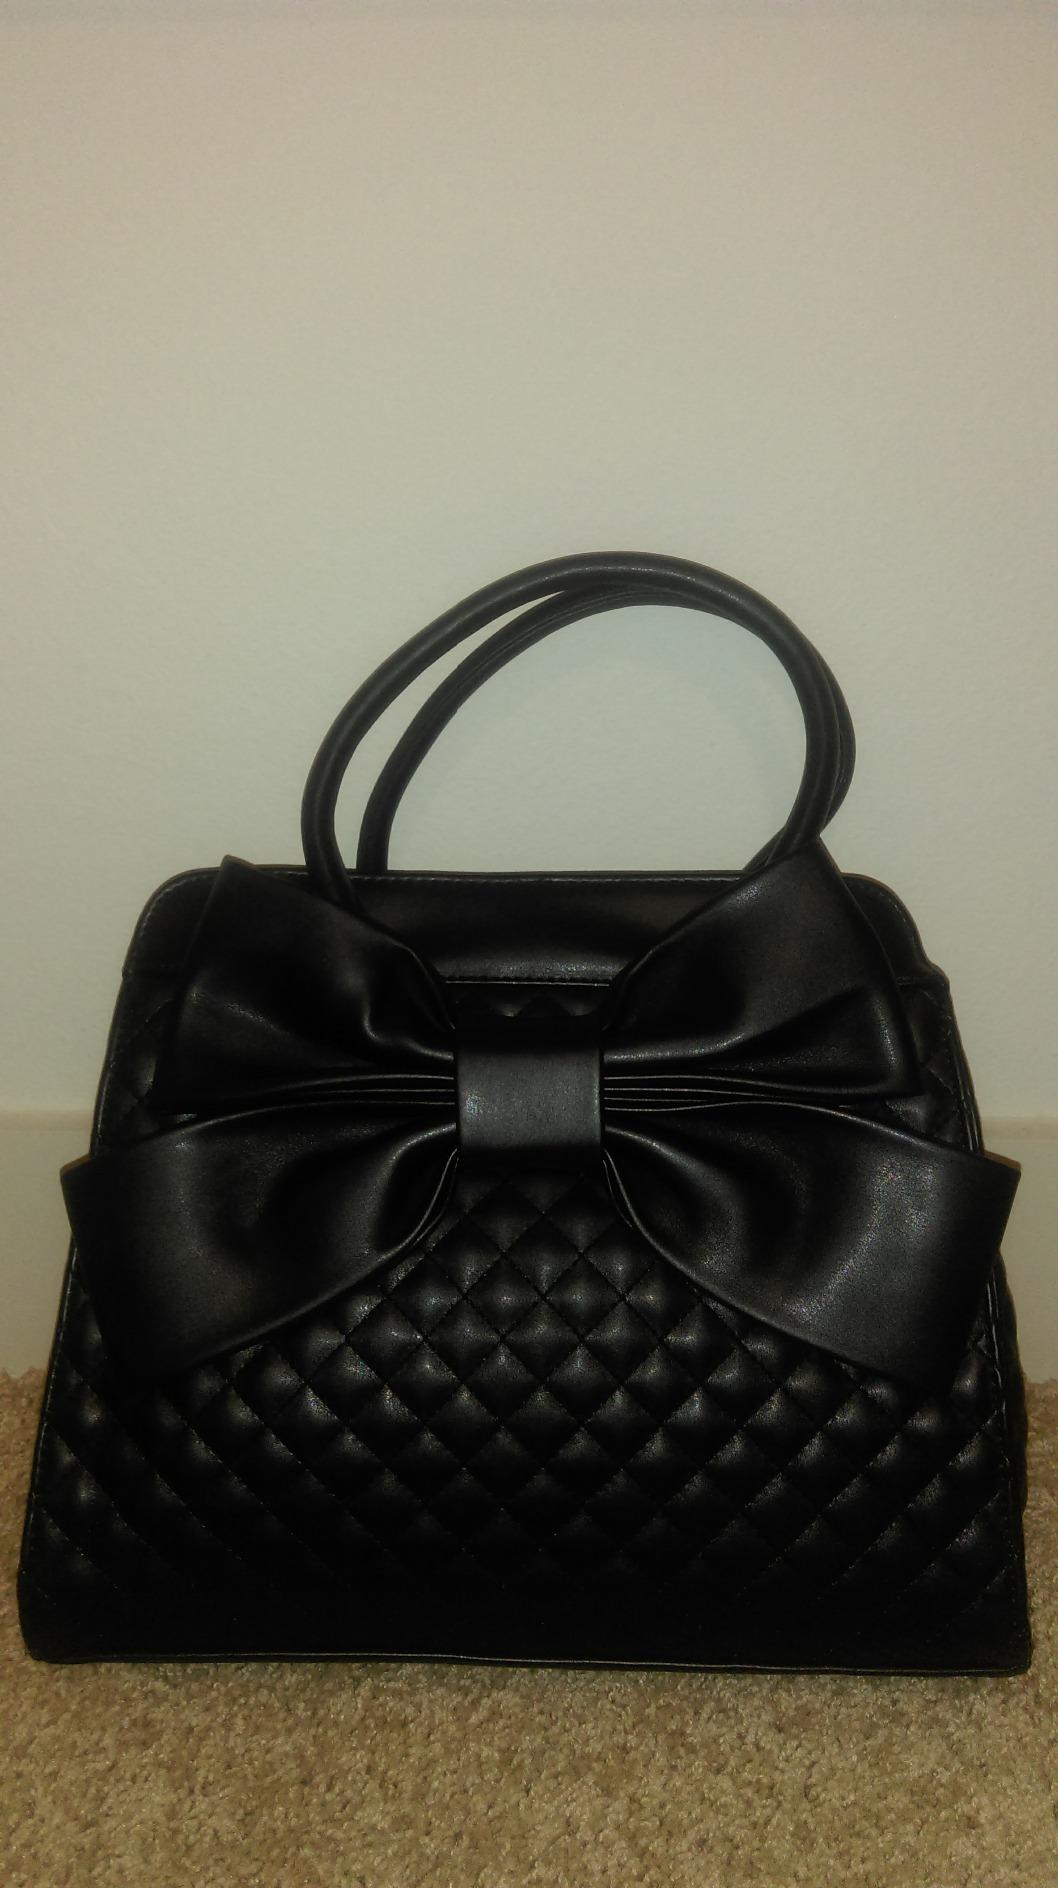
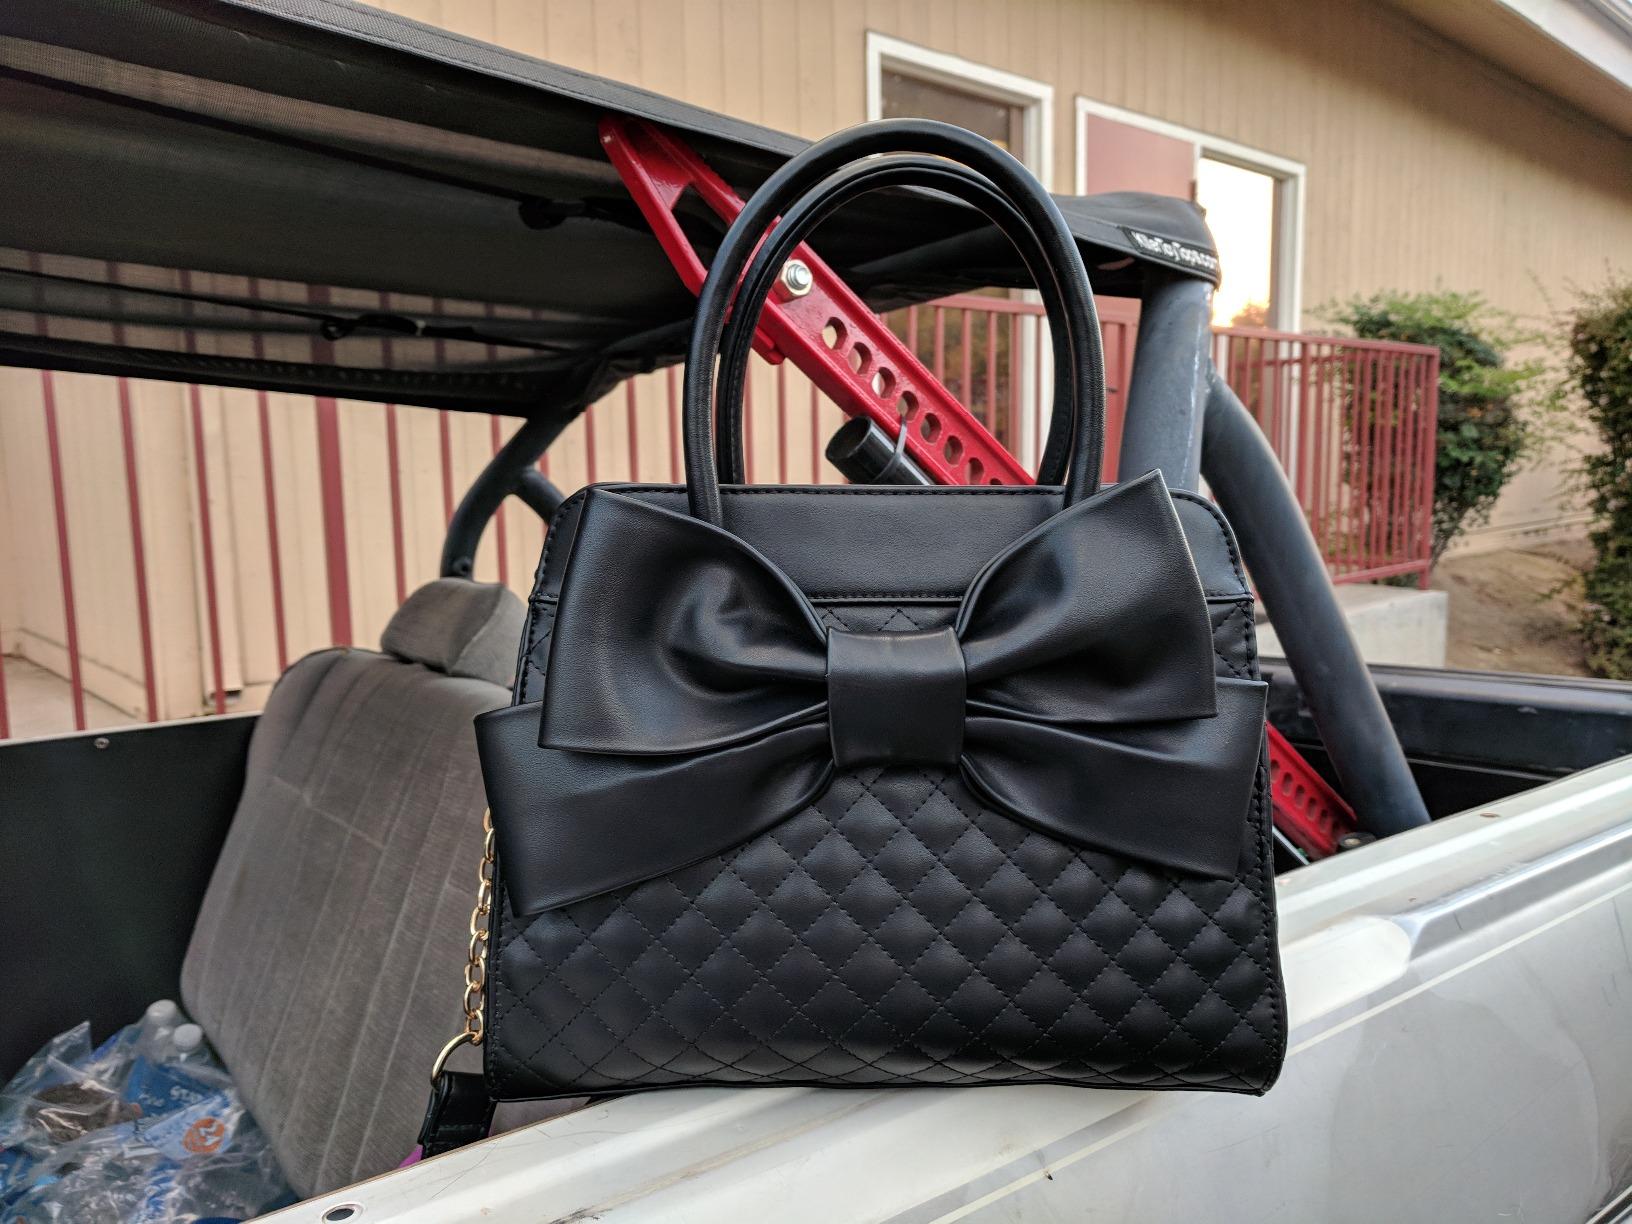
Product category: accessories_handbag
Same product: yes